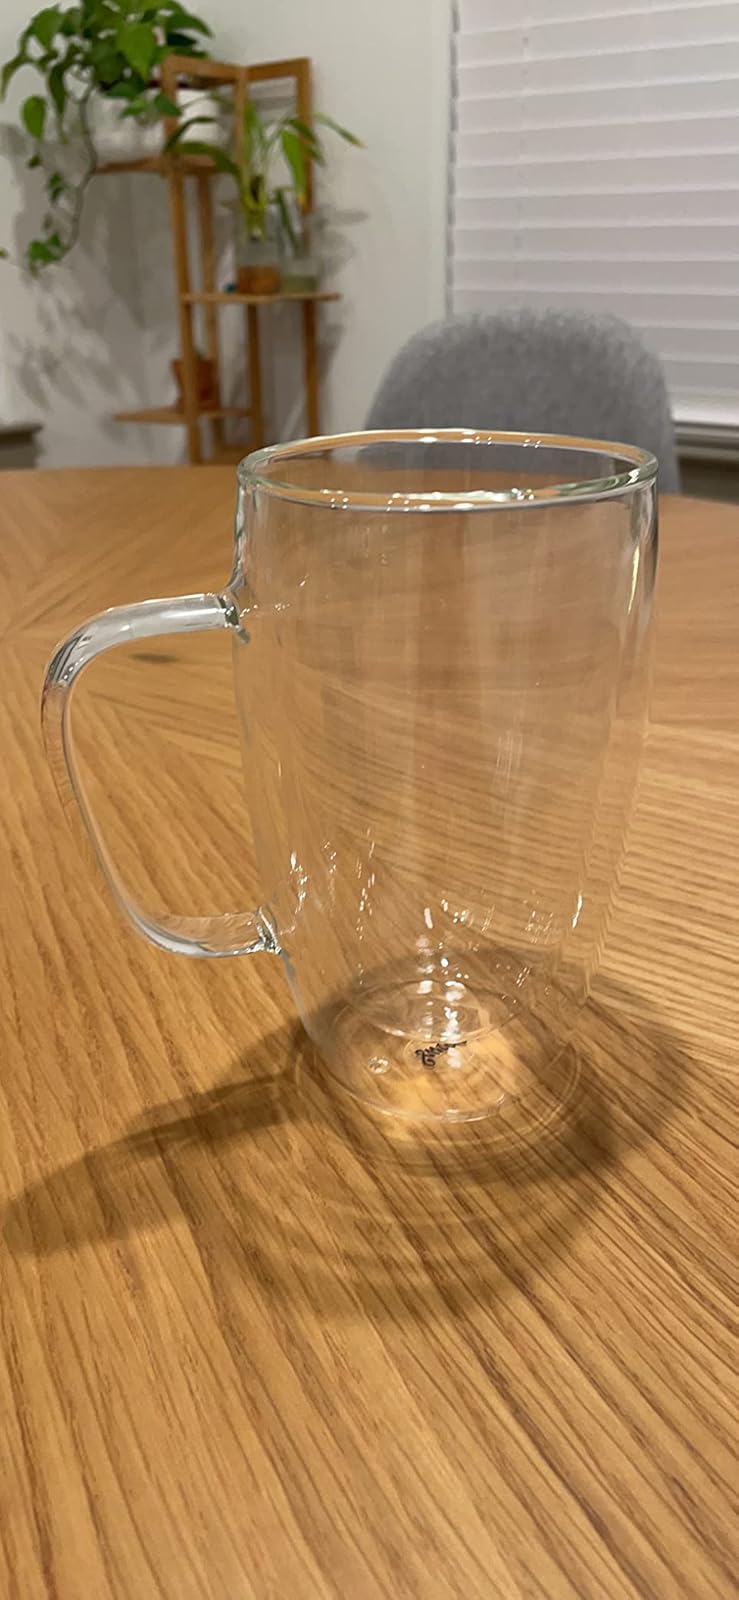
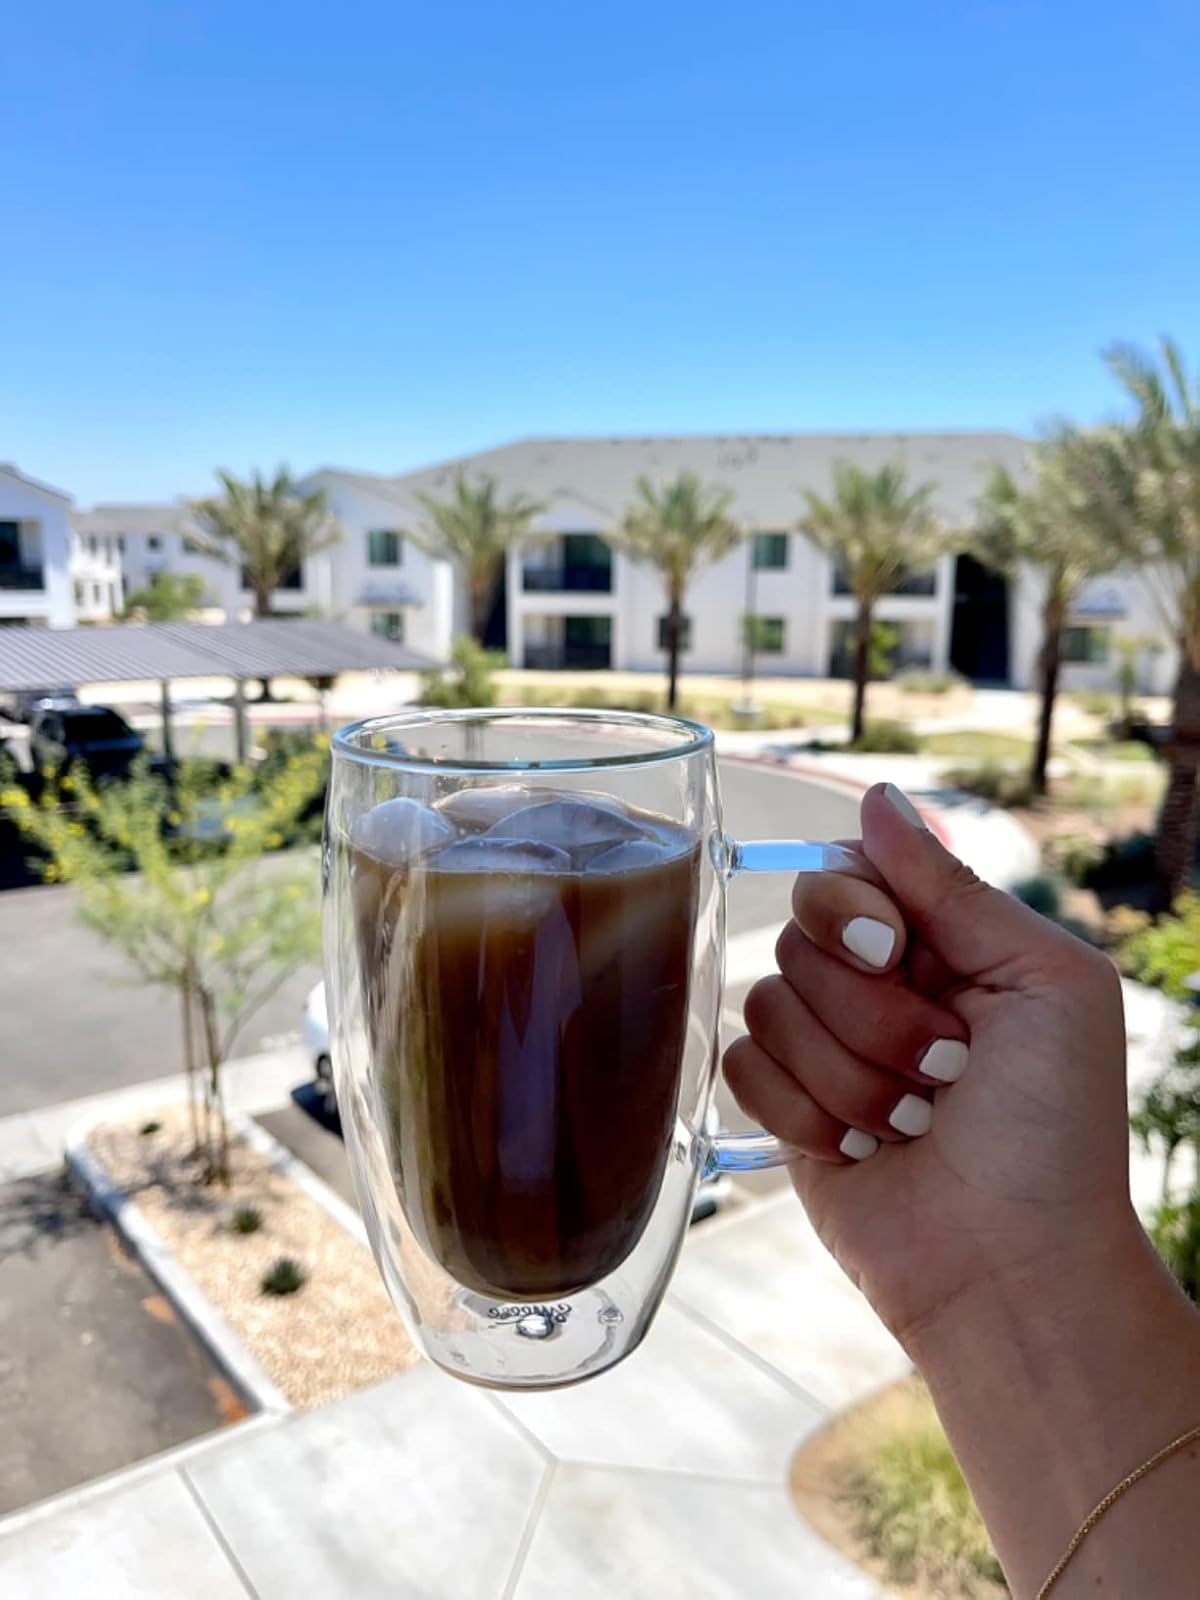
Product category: items_mug
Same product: yes